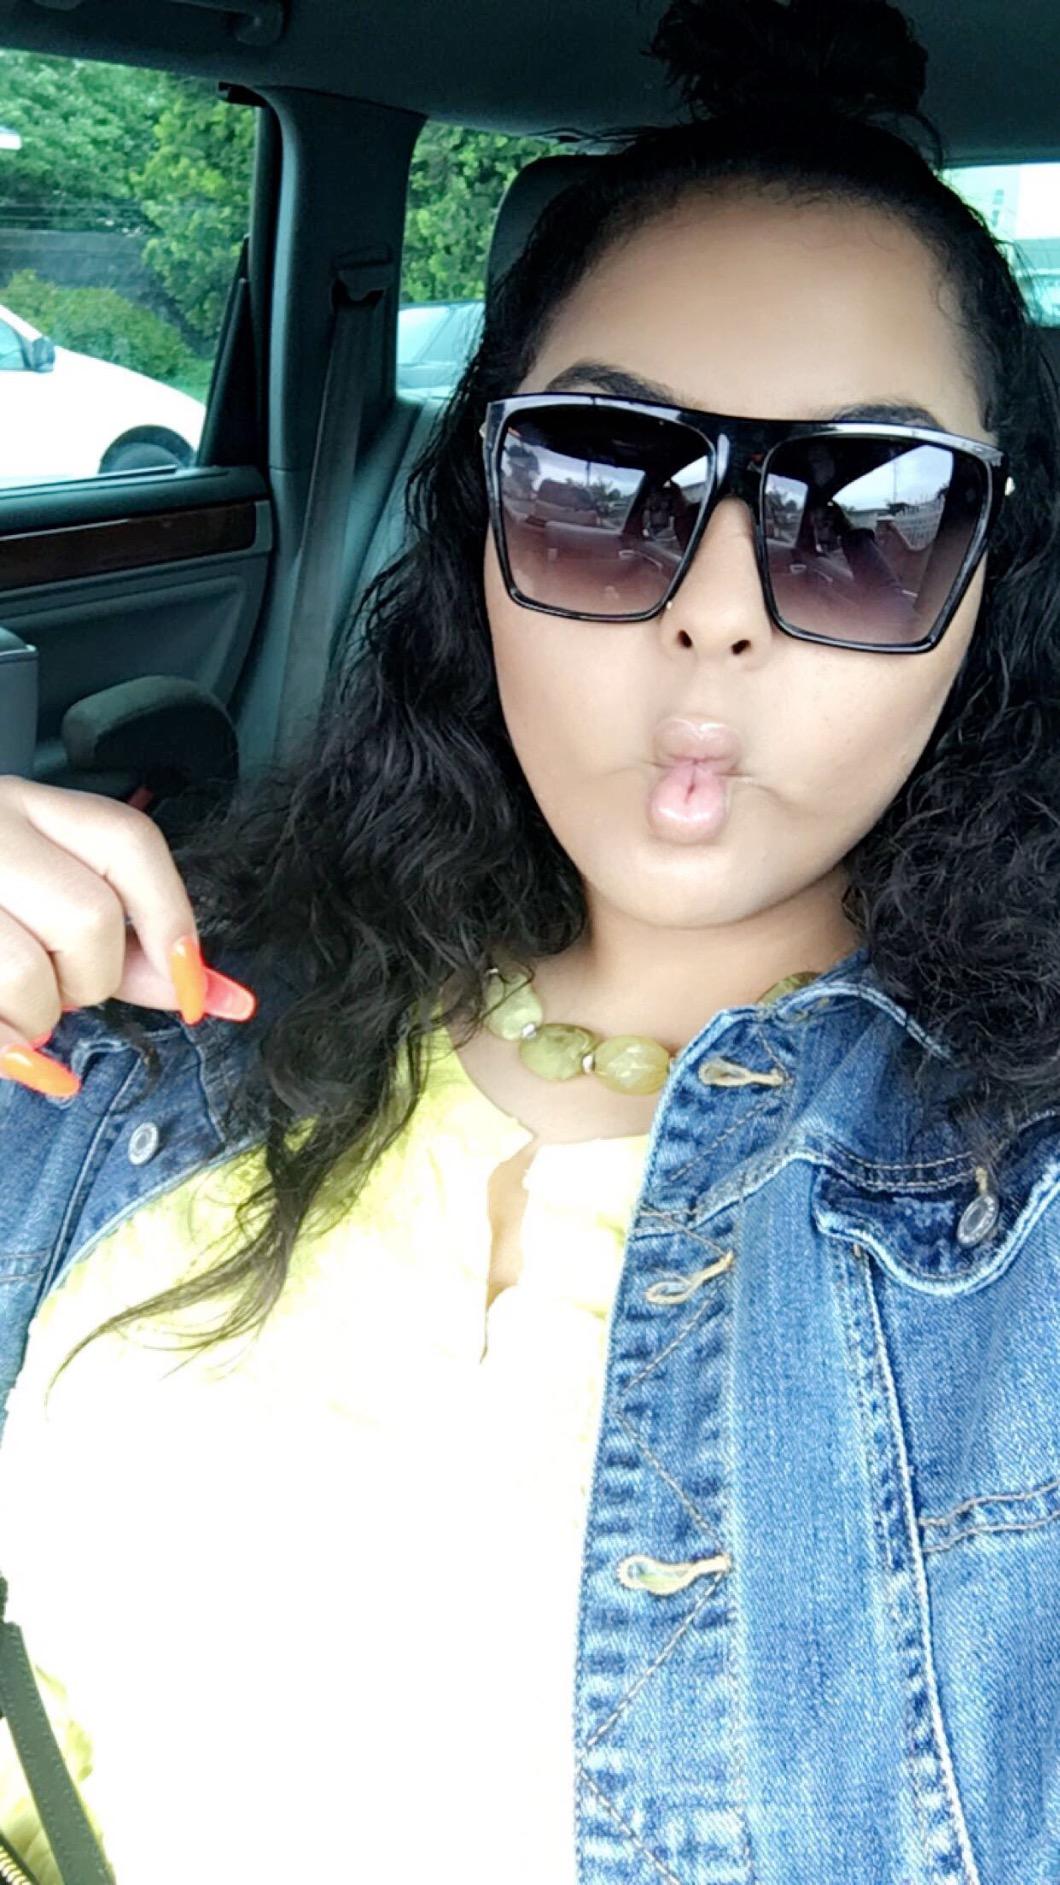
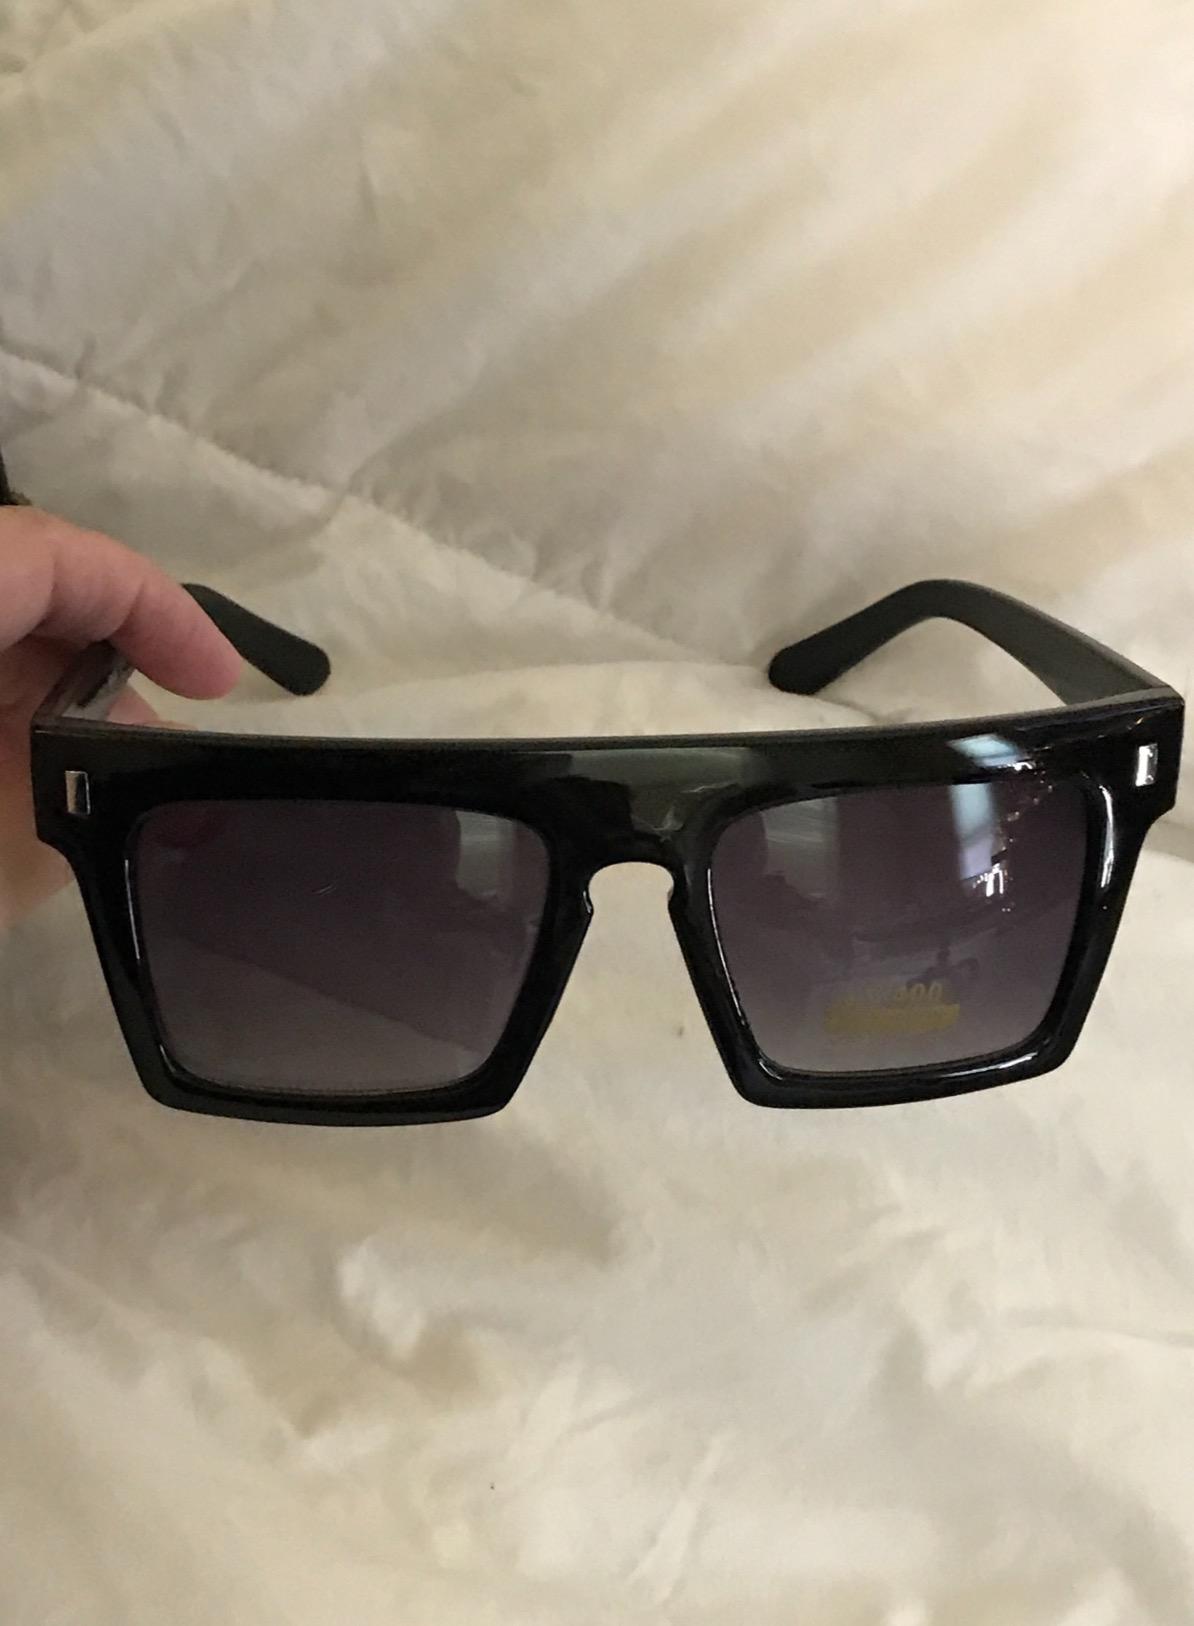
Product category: accessories_sunglasses
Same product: no